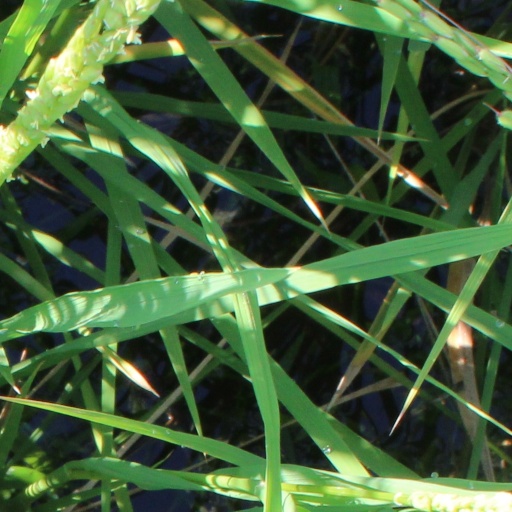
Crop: rice